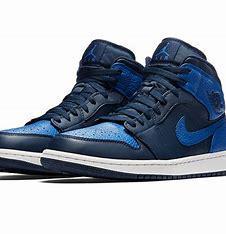
Brand: Jordan
Model: Air 1 Mid Retro Basketball